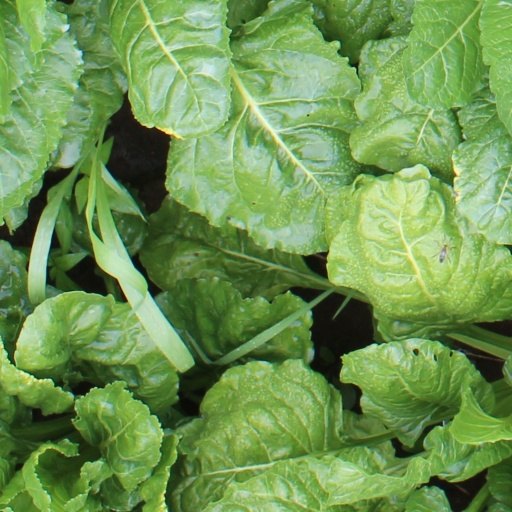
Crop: sugar beet